Charles Bickel

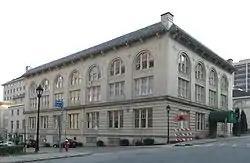
The O'Hara Student Center, formerly the Concordia Club (1913), in the Oakland neighborhood of Pittsburgh, Pennsylvania

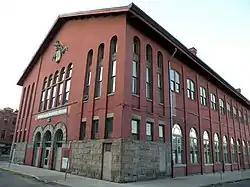
South Side Market Building (1915) in the South Side Flats neighborhood of Pittsburgh

Charles A. Bickel (1852 – 1 February 1921) was a prominent architect practicing in Pittsburgh, Pennsylvania.